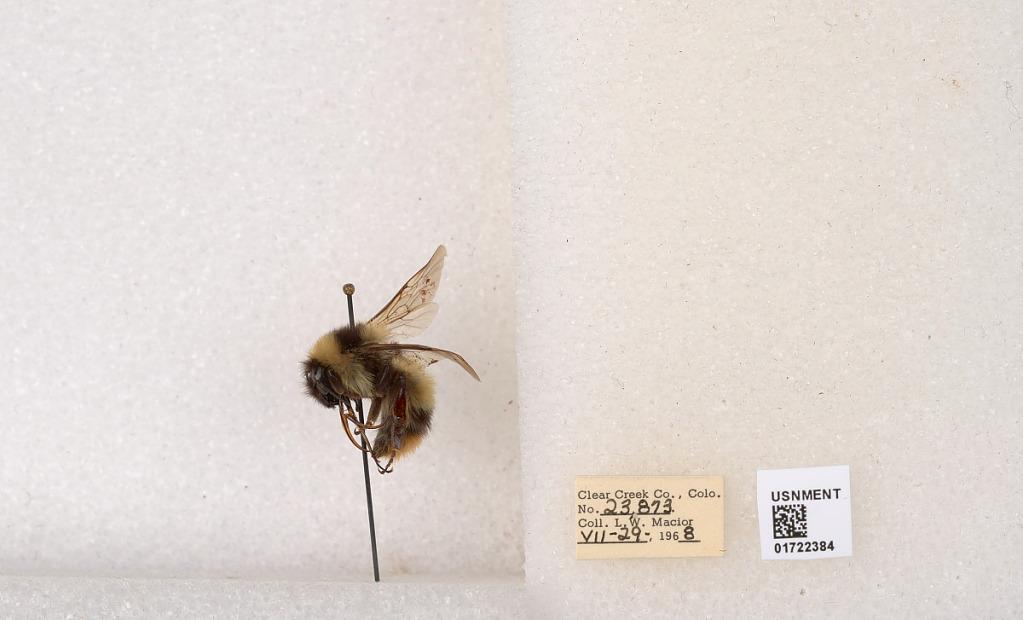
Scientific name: Bombus kirbyellus
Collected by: L. Macior
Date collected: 1968-7-29
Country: United States
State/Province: Colorado
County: Clear Creek
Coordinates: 39.6891, -105.644